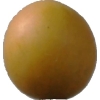
Label: cherry_wax